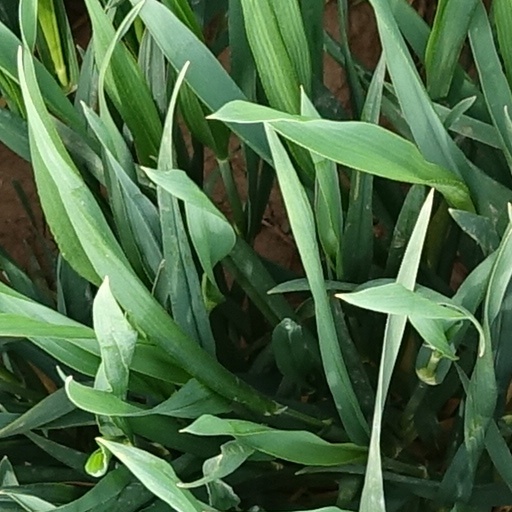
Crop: wheat